Jurassic Park (film)

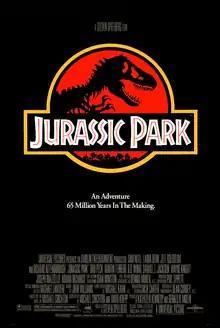
Theatrical release poster

Jurassic Park is a 1993 American science fiction action film directed by Steven Spielberg and written by Michael Crichton and David Koepp, based on Crichton's 1990 novel. Starring Sam Neill, Laura Dern, Jeff Goldblum, and Richard Attenborough, the film is set on the fictional island of Isla Nublar near Costa Rica, where wealthy businessman John Hammond (Attenborough) and a team of genetic scientists have created a wildlife park of de-extinct dinosaurs. When industrial sabotage leads to a catastrophic shutdown of the park's power facilities and security precautions, a small group of visitors struggle to survive and escape the now perilous island.